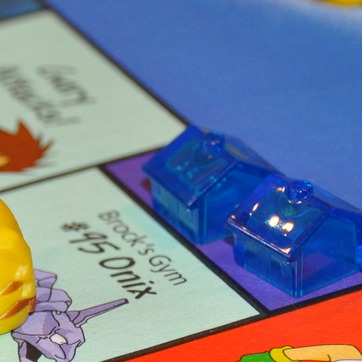
Material: plastic